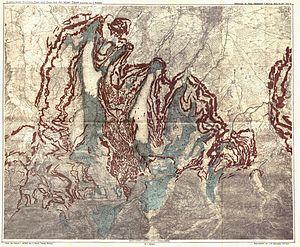
Heinrich Lambert Wilhelm Hauchecorne est un géologue allemand. Premier président de la Commission géologique de Prusse, il s'attacha à définir un certain nombre de conventions cartographiques destinées aux cartes géologiques. Lors du 3ᵉ congrès international de Géologie, organisé spécialement à Berlin, il proposa ces conventions comme premier standard international.
Le glacier de l'Isar-Loisach est un glacier des Préalpes bavaroises qui s'est formé lors des périodes froides du Pléistocène. Lors de la glaciation de Würm, c'est le glacier qui s'est étendu le plus vers le nord.